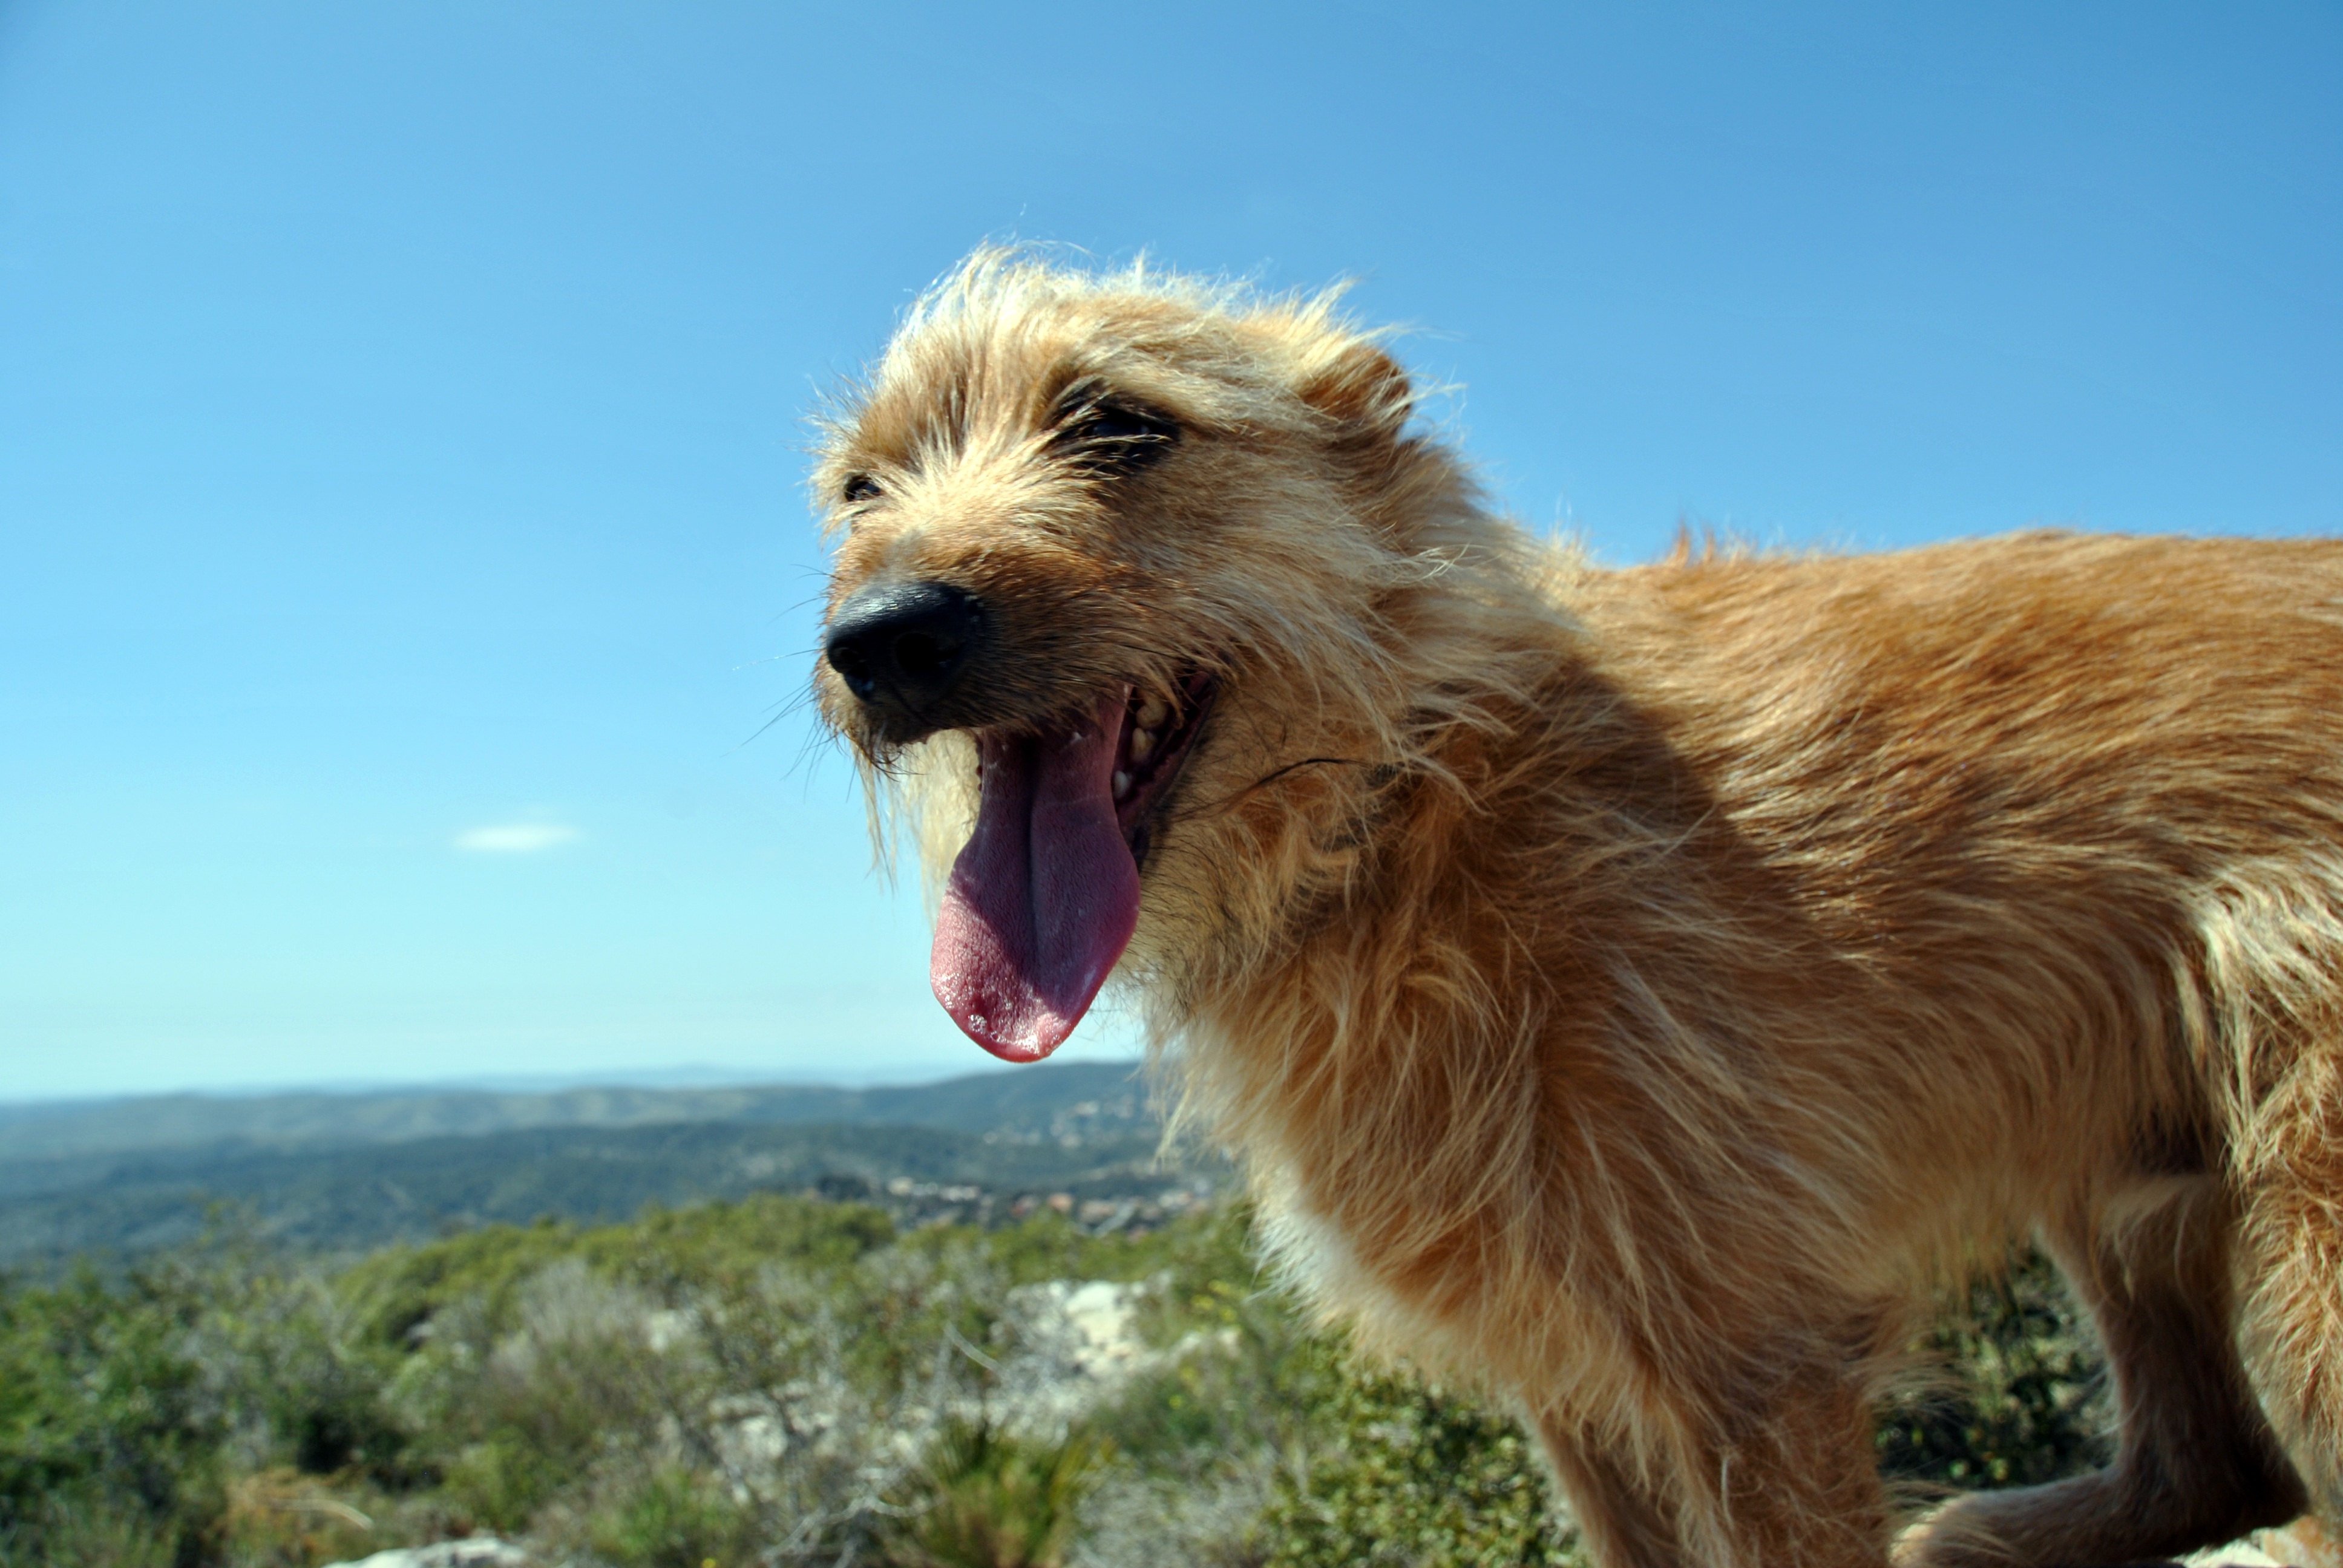
watch, mountain, puppy, dog, animal, pet, mammal, friend, hound, happy, sports, animals, hairy, vertebrate, dog breed, profile dog, faithful, irish terrier, dog like mammal, animal sports, dog crossbreeds, norfolk terrier, dog sports, irish wolfhound